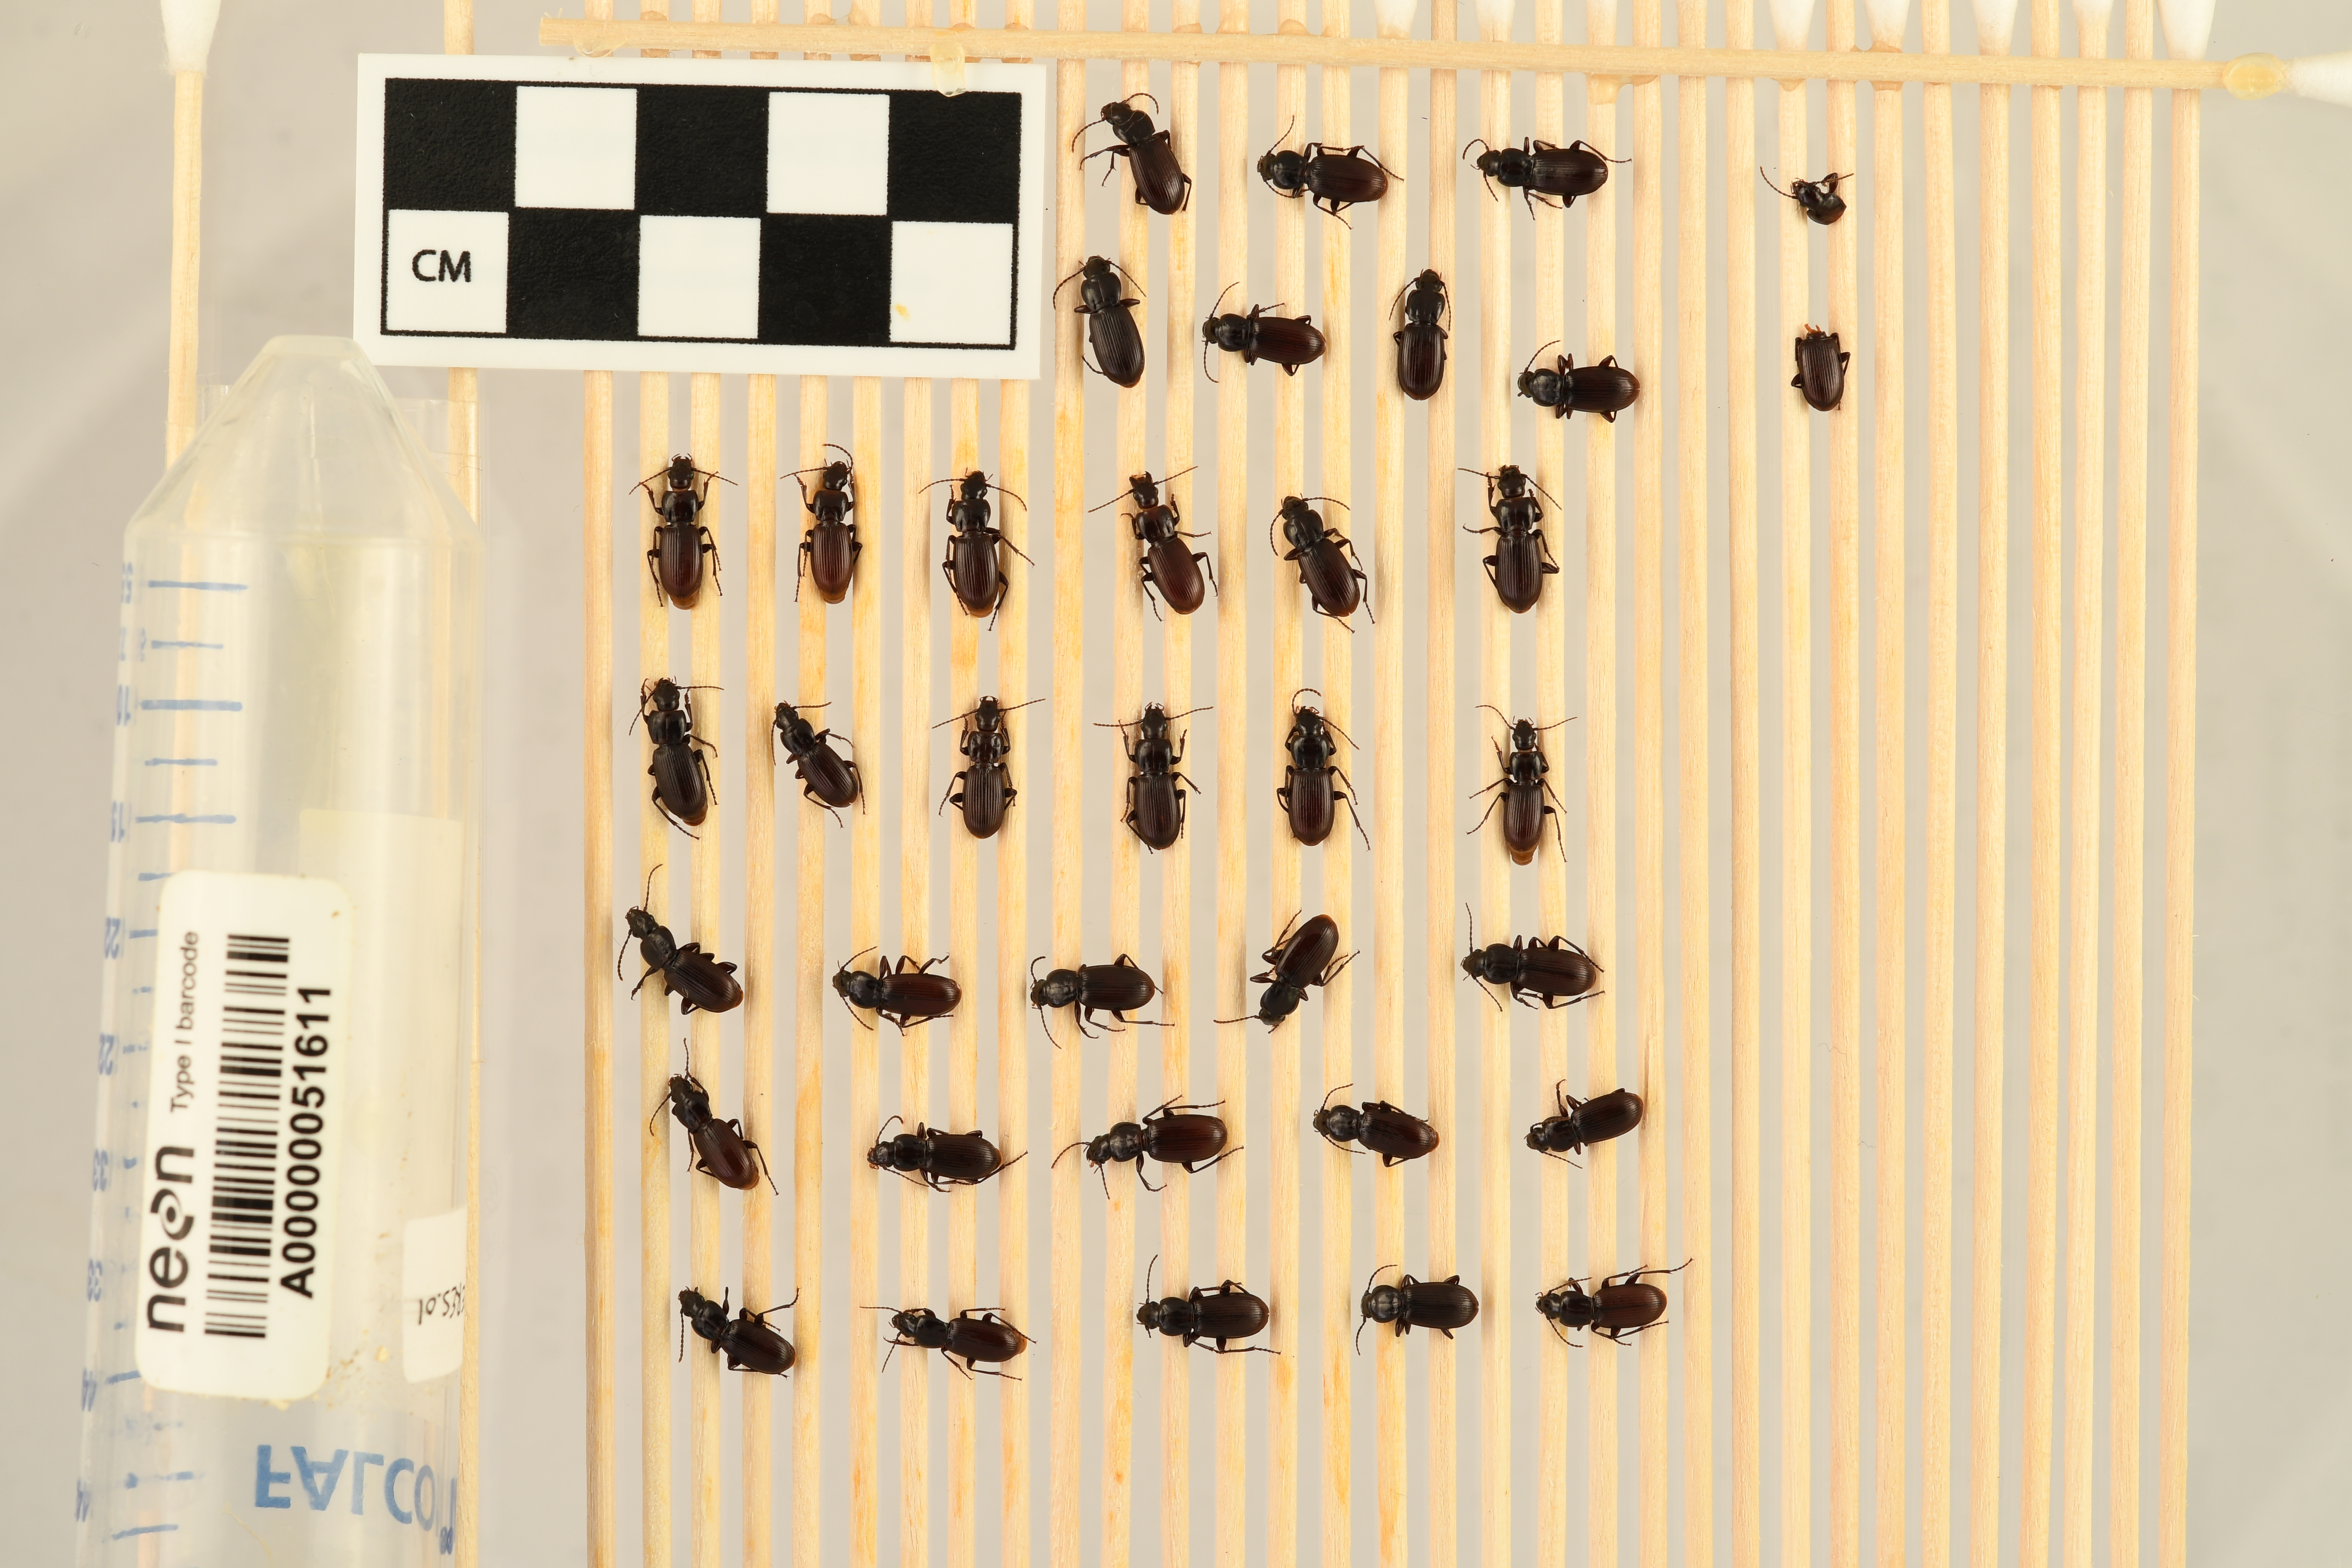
Pterostichus restrictus — Niwot Ridge NEON, plot NIWO_001. Beetle 33, ElytraLength: 0.5959 cm (lying flat: Yes)

Pterostichus restrictus — Niwot Ridge NEON, plot NIWO_001. Beetle 33, ElytraWidth: 0.3333 cm (lying flat: Yes)

Pterostichus restrictus — Niwot Ridge NEON, plot NIWO_001. Beetle 34, ElytraLength: 0.5972 cm (lying flat: Yes)

Pterostichus restrictus — Niwot Ridge NEON, plot NIWO_001. Beetle 34, ElytraWidth: 0.3238 cm (lying flat: Yes)

Pterostichus restrictus — Niwot Ridge NEON, plot NIWO_001. Beetle 35, ElytraLength: 0.5989 cm (lying flat: Yes)

Pterostichus restrictus — Niwot Ridge NEON, plot NIWO_001. Beetle 35, ElytraWidth: 0.3246 cm (lying flat: Yes)